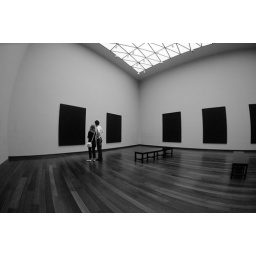
black in white in b/w